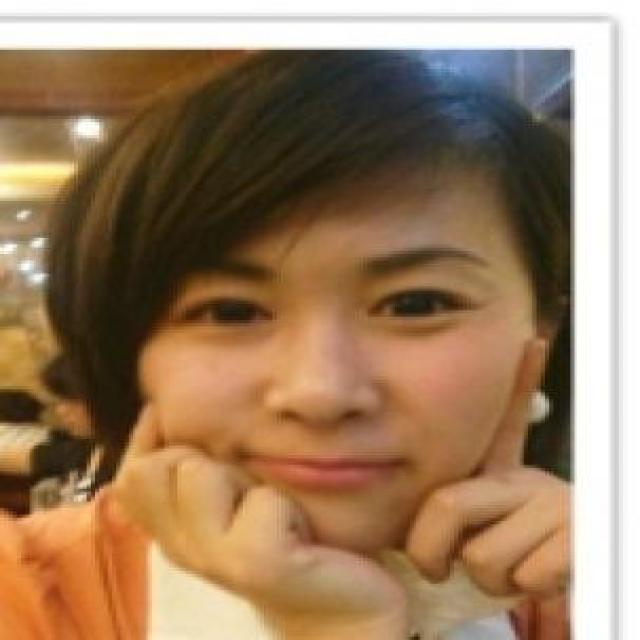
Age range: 21-44